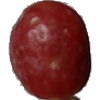
Label: Grape Pink 1